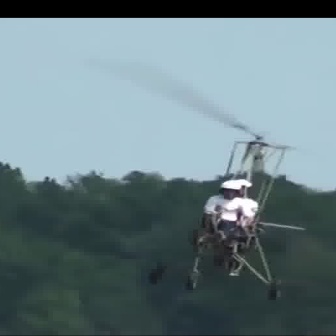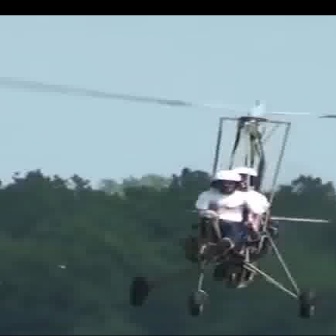
  Please identify the target specified by the bounding box [146,141,305,299] in the first image and locate it in the second image. Return the coordinates in [x_min,y_min,x_max,y_max] format.
Answer: [127,116,328,318]